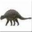
Label: dinosaur